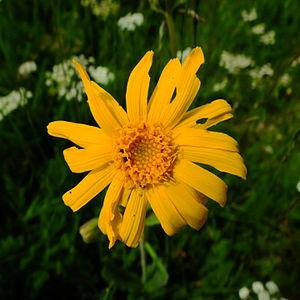
Capitule d'arnica des montagnes
La réserve naturelle nationale de la tourbière des Dauges est une réserve naturelle nationale située dans la région Nouvelle-Aquitaine. Classée en 1998, elle s'étend sur 200 ha et protège une tourbière et ses milieux environnants.